A Thatch-Roofed House with a Water Mill

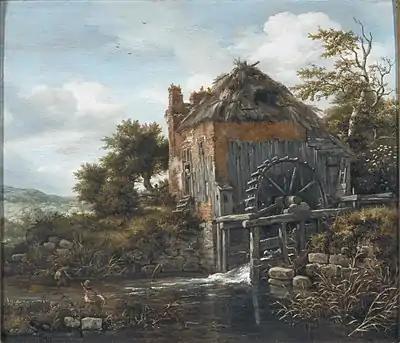
Painting of a landscape with mill

A Thatch-Roofed House with a Water Mill, also known as Water Mill near a Farm, is a 17th-century oil on panel painting by the Dutch Golden Age painter Jacob van Ruisdael. It is in the collection of the Museum Boijmans Van Beuningen in Rotterdam.